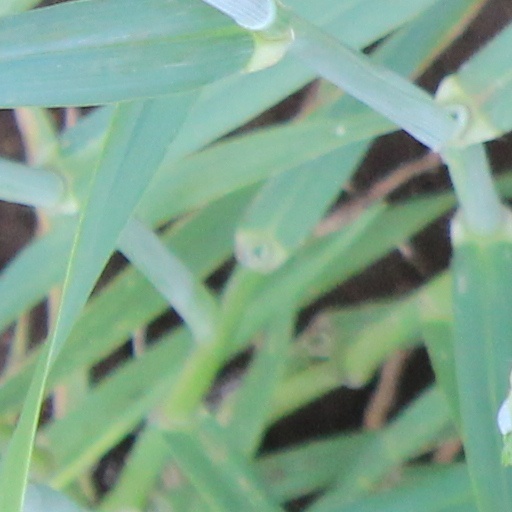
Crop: wheat